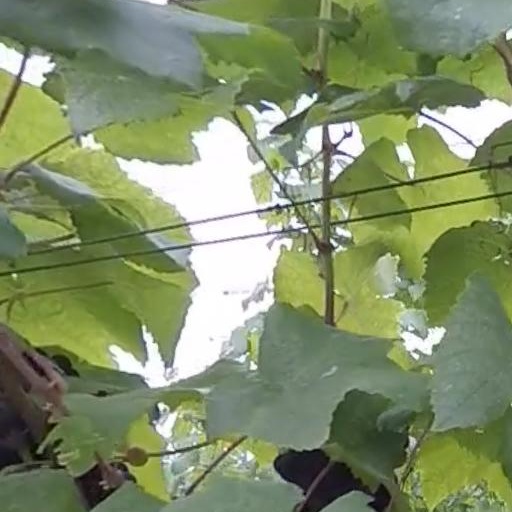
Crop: grape